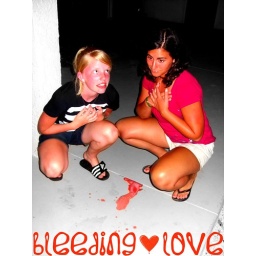
in sanibel, florida. there was some red stuff on the ground and it reminded us of the song bleeding love